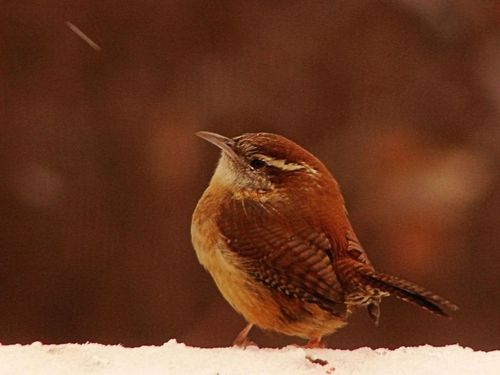
this bird has a light brown breast with a pointy beak.
this is a bird with a yellow belly, brown back and a white pointed beak.
a small sized pudgy bird that has multiple tones of brown and a short pointed bill
this bird has a speckled belly and breast with a short pointy bill.
this small plump bird is colored in mottled allover shades of brown.
this bird is red with white and has a very short beak.
this bird is short and squat with an overall rust color and a grey beak.
this small bird has a large head compared to its body.
this bird has wings that are brown and has a yellow belly
this bird has wings that are brown and has a rotund belly
Species: Carolina Wren